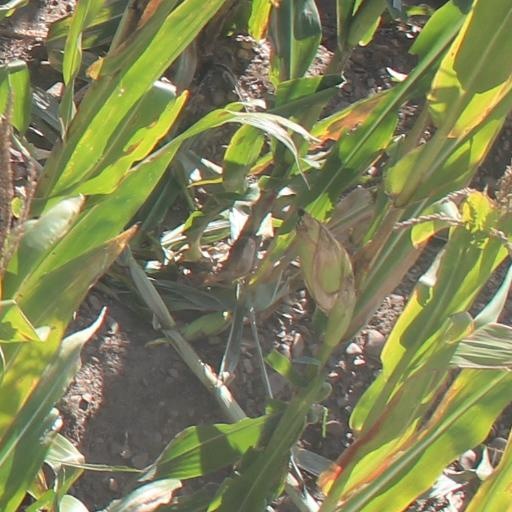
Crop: maize; corn